Margaret Beauchamp, Countess of Shrewsbury

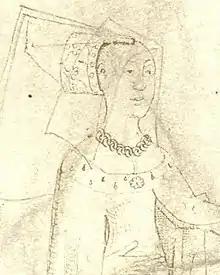
Drawing of Margaret from the Rous Roll, c. 1483

Margaret Beauchamp (1404 – 14 June 1467) was the eldest daughter of Richard Beauchamp, 13th Earl of Warwick and his first wife, Elizabeth de Berkeley. As the eldest child of a family without male issue, Margaret was expected to inherit from her father until her stepmother, Isabel le Despenser, gave him a son.